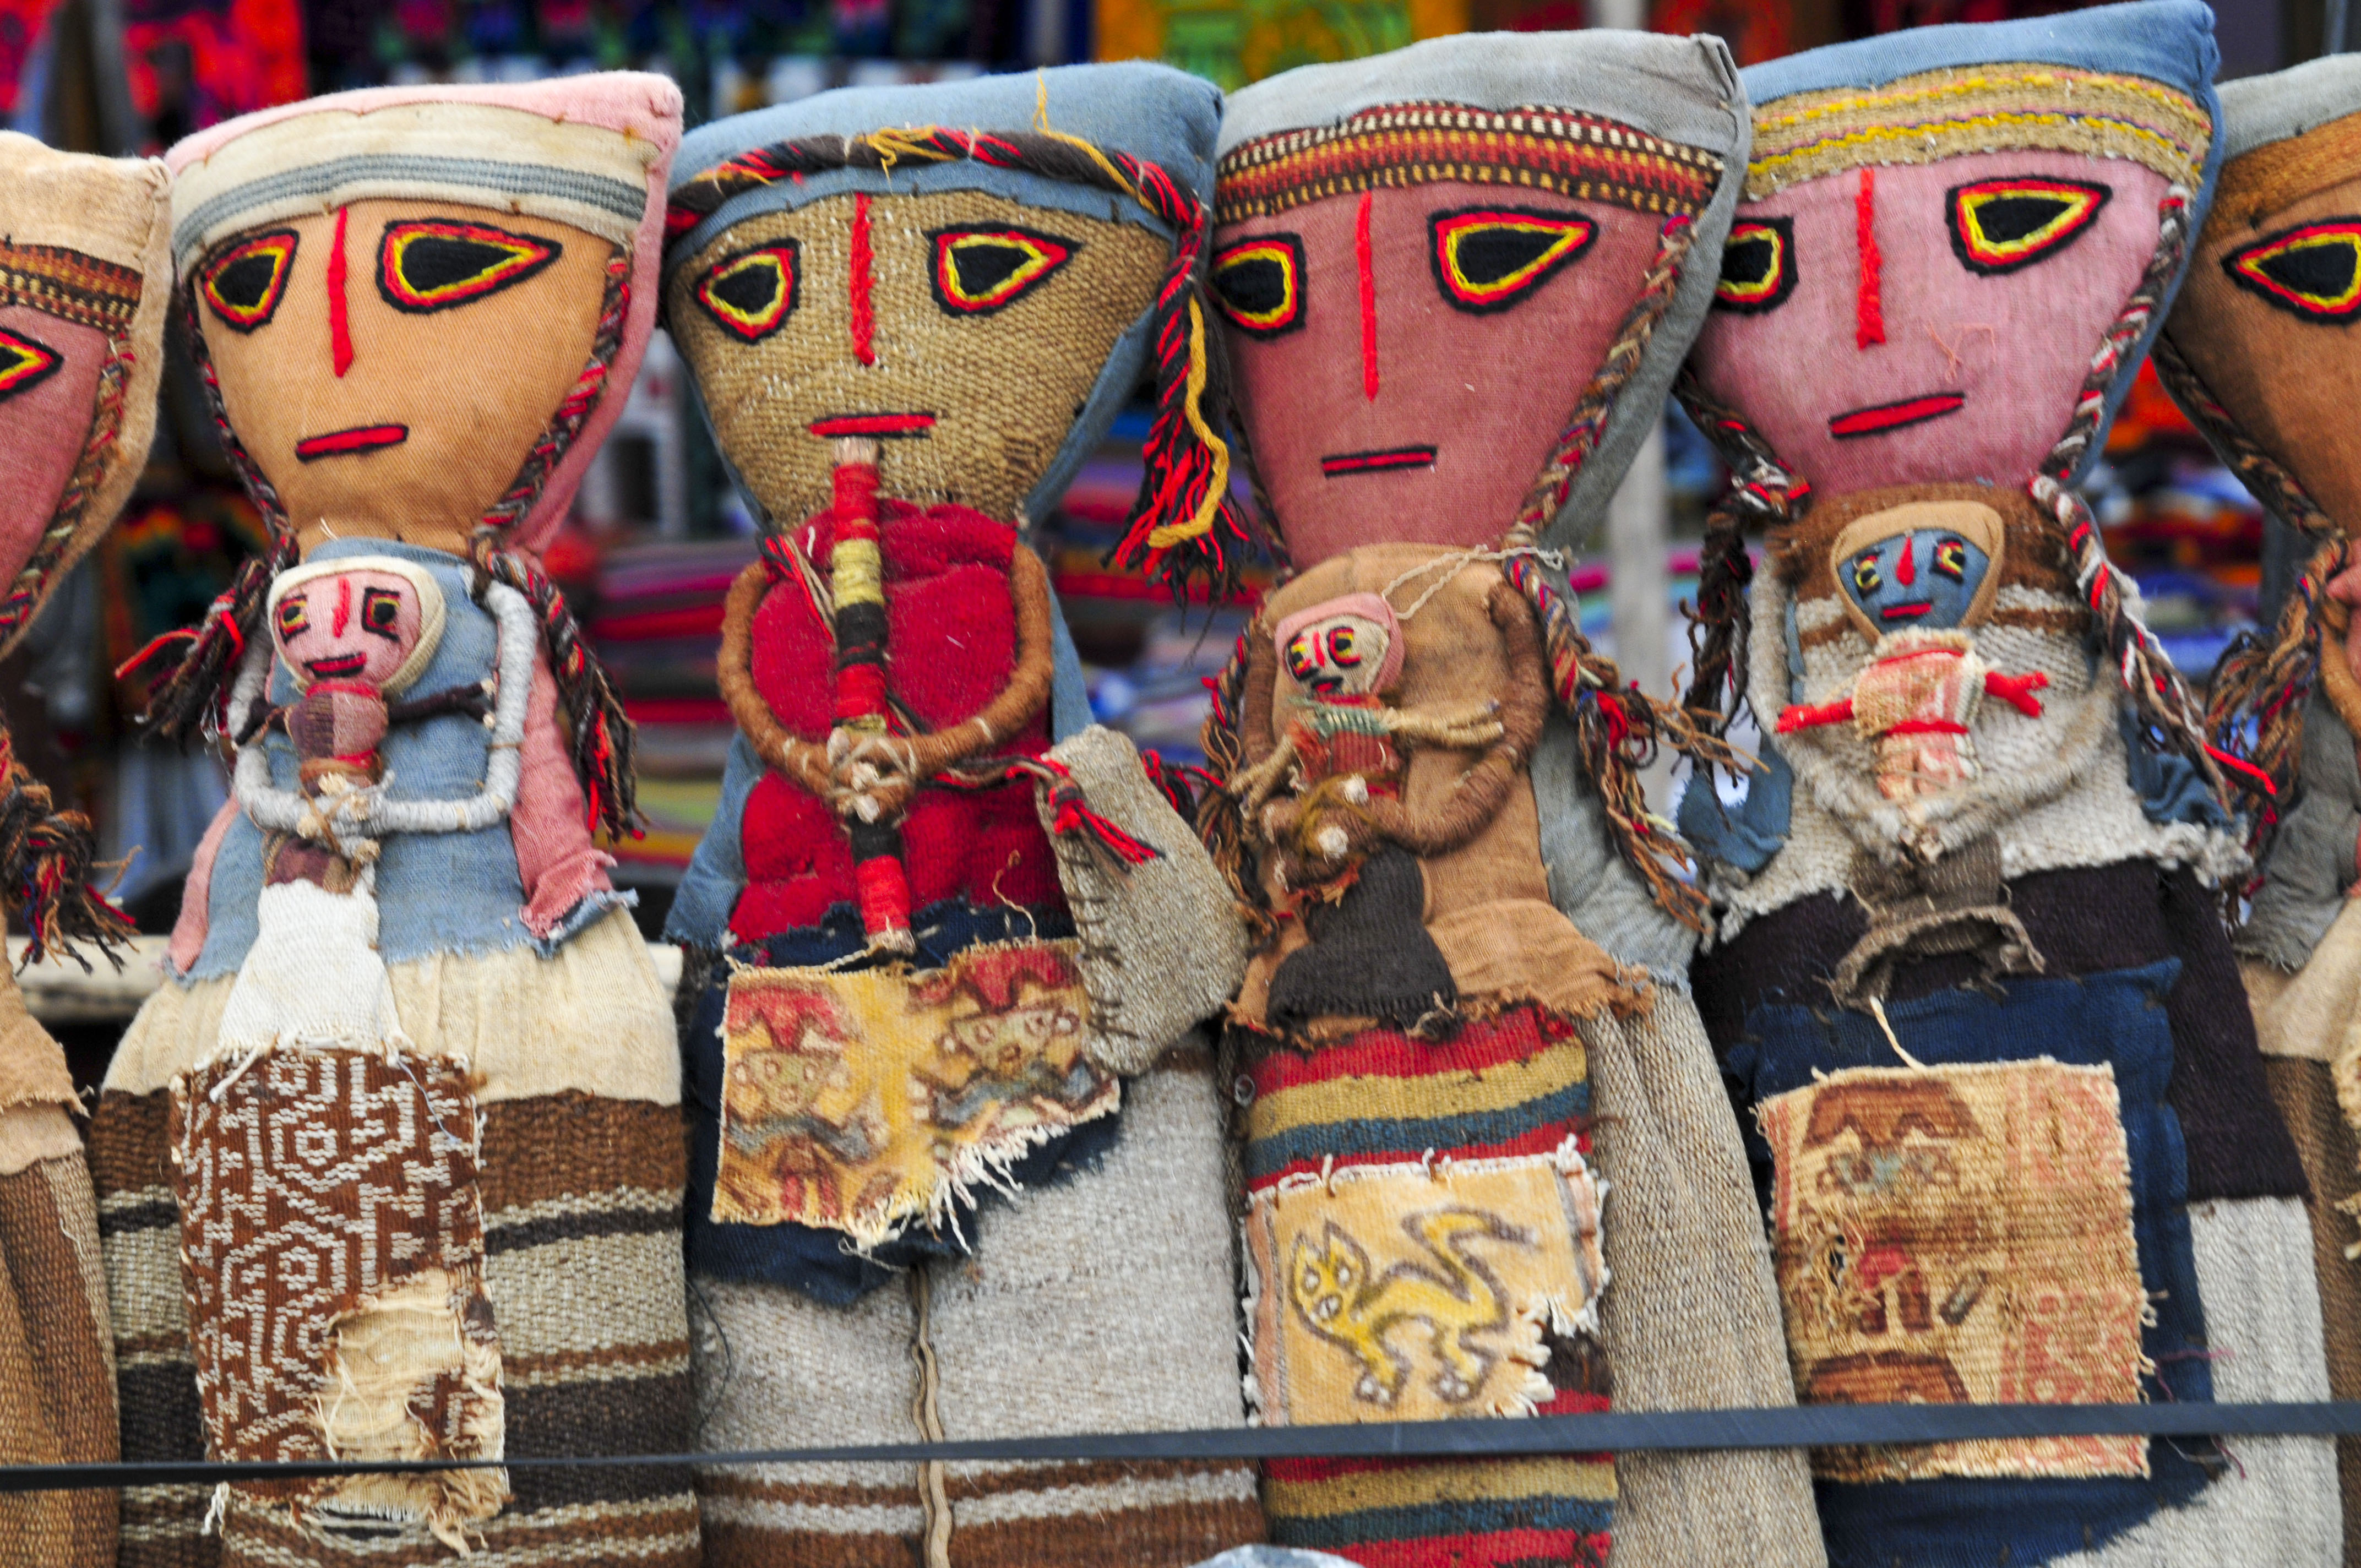
people, nikon, toy, peru, doll, art, d300